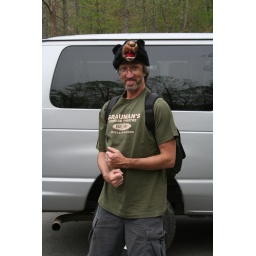
Wearing a bear skin hat in the Smokey Mountains